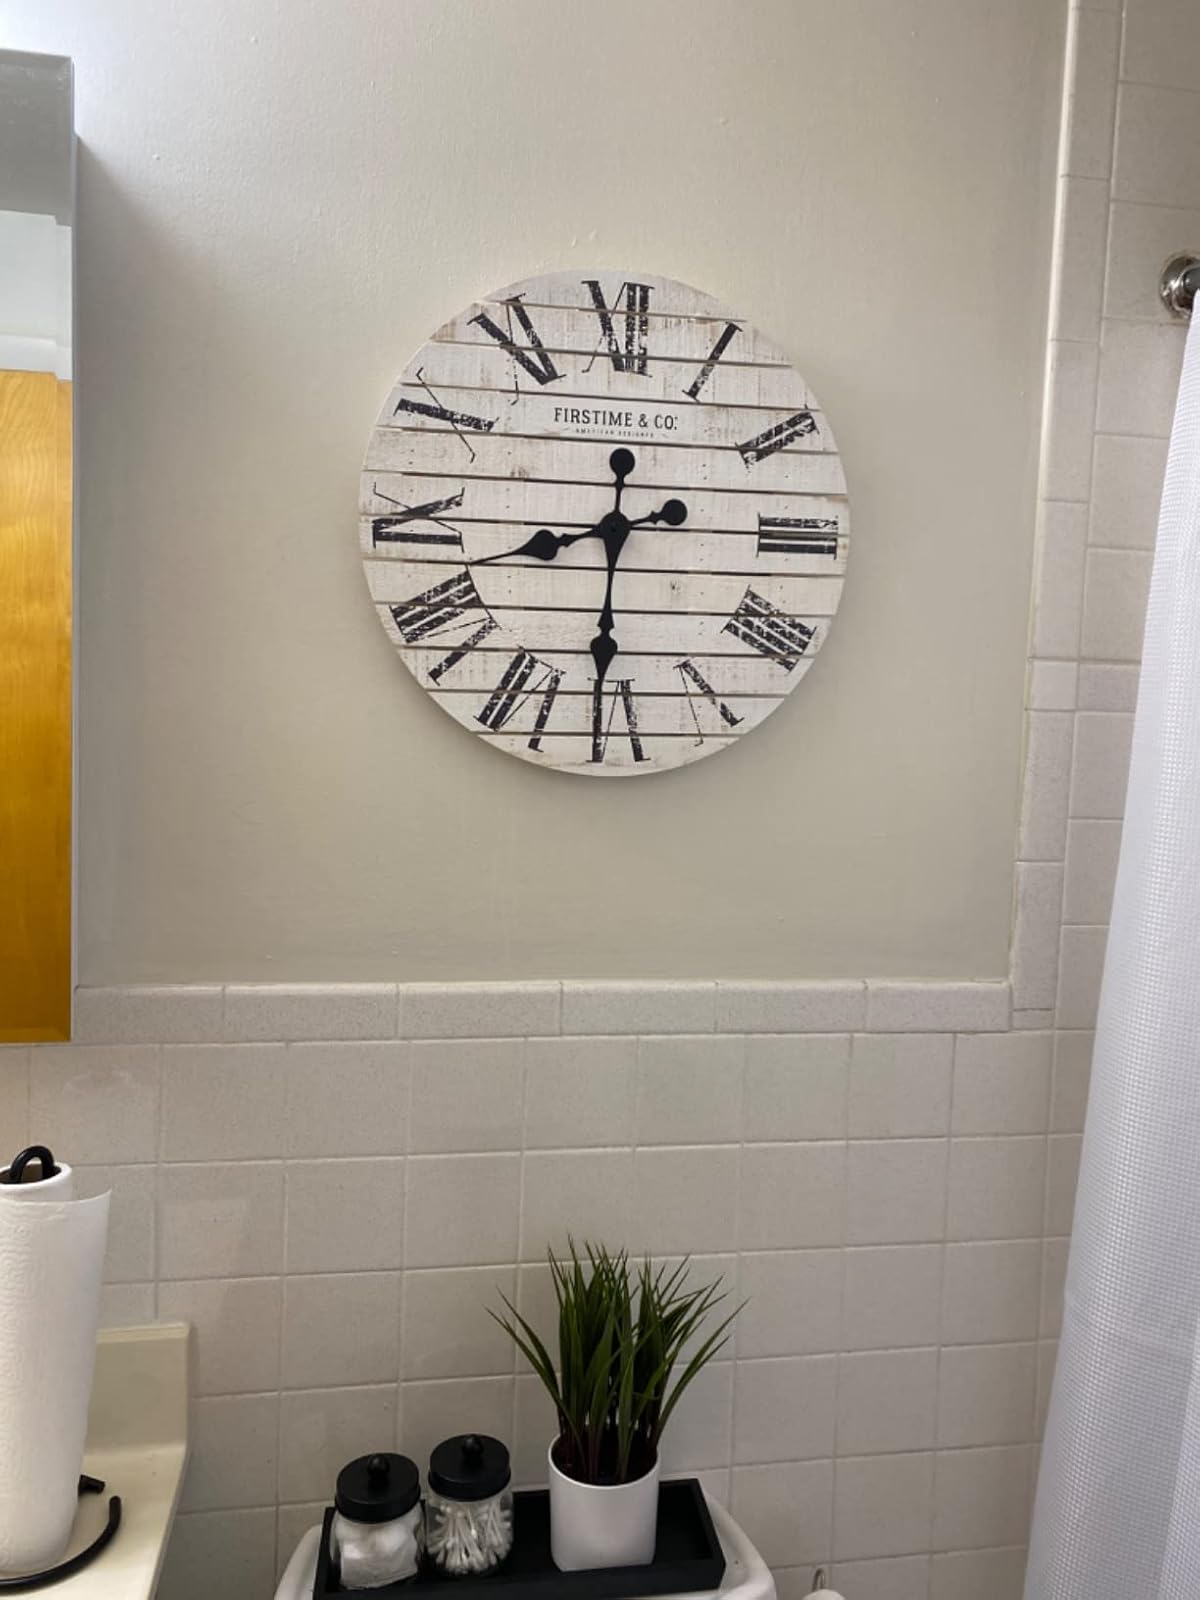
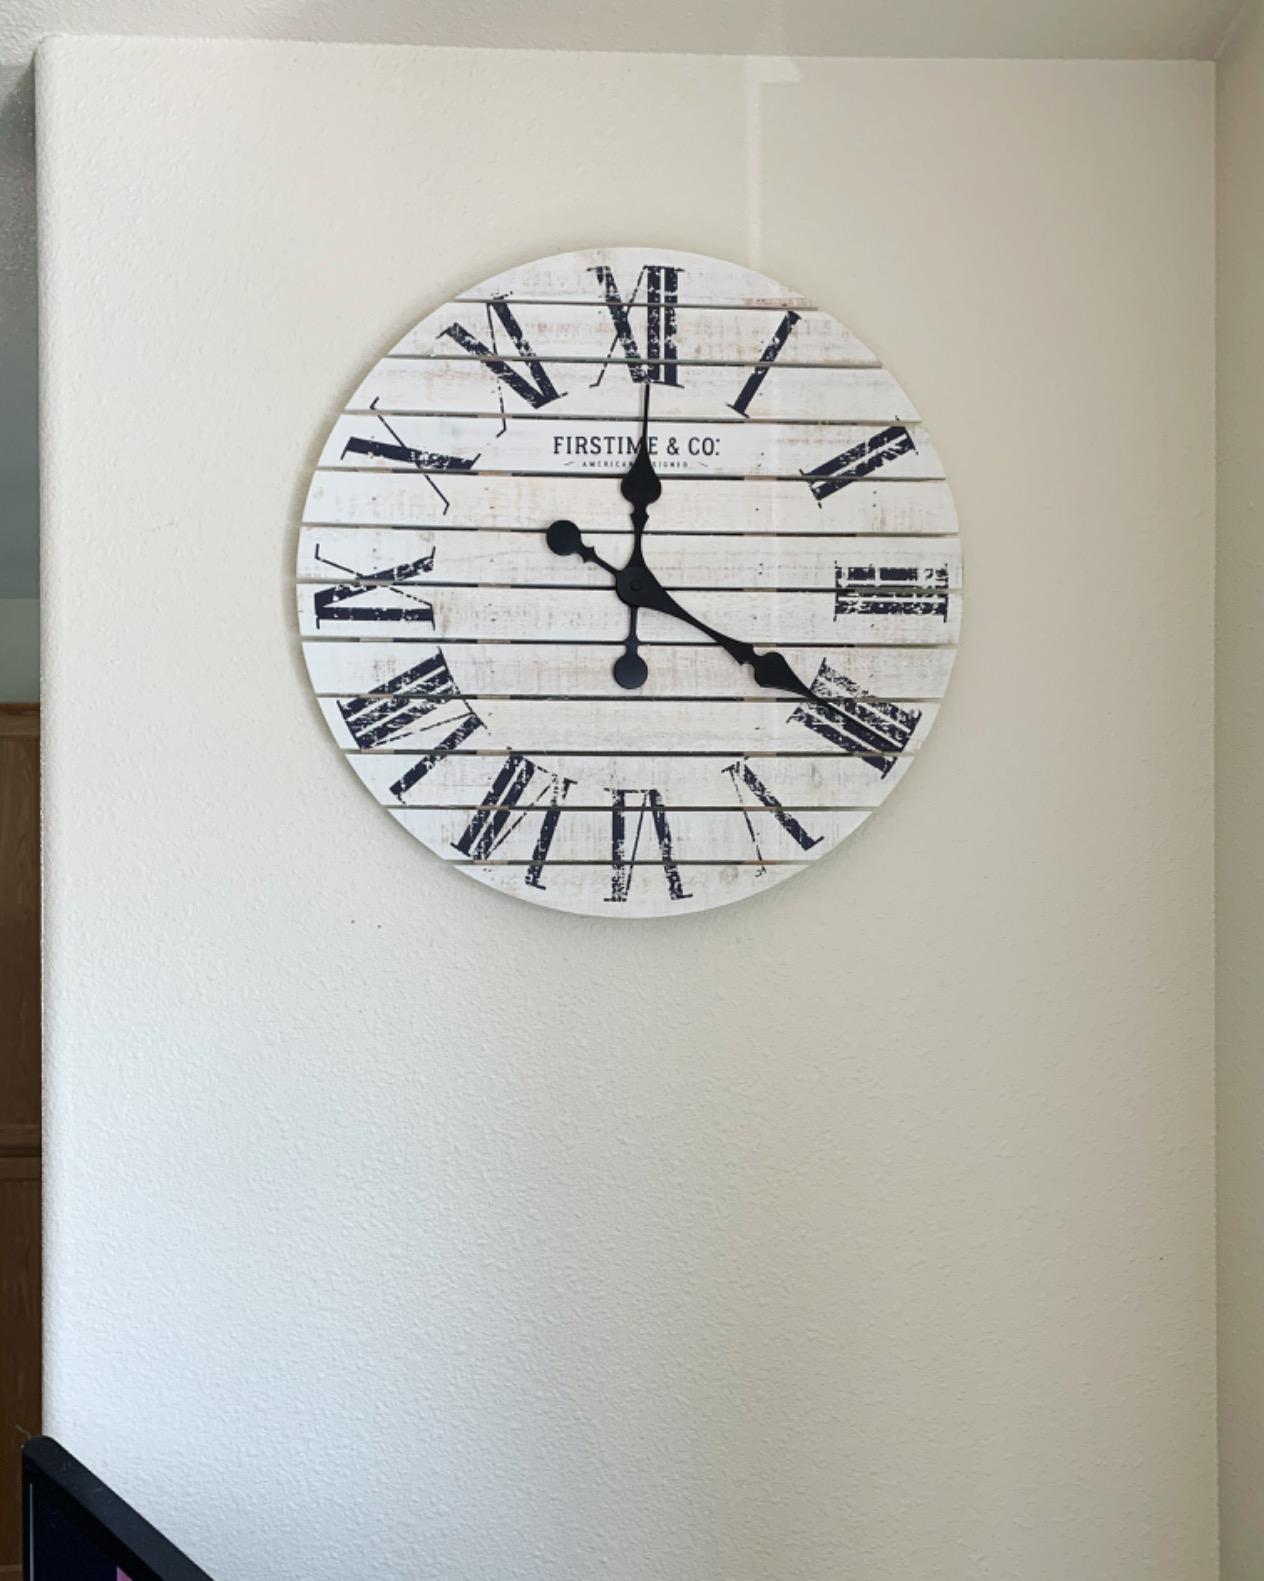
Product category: clock
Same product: yes